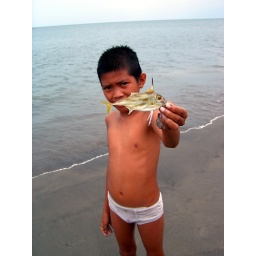
A local boy shows me a fish that was caught in the afternoon catch. This fish was later released.